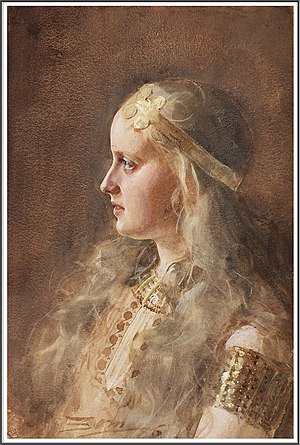
Jætte
Jættekvinden Gunlød, Suttungs datter, malet af Anders Zorn.
Jætter er en fællesbetegnelse for en række overnaturlige væsner fra den nordiske mytologi, som de spillede en afgørende rolle i. De blev hovedsageligt knyttet til den vilde natur og naturkræfter, som fx sne, kulde og ild. Deres hjemverden blev kaldt Jotunheim, og var en af de ni hjemverdner i den nordiske kosmologi. De optrådte ofte som guders og asers modstandere i myterne, men intet tyder på, at jætterne blev opfattet som entydigt onde væsner i før-kristen tid. De var snarere repræsentanter for den vilde og utæmmede natur. Og ligesom den både livgivende og destruktive natur kunne de derfor både være til hjælp og til skade for mennesker og guder. Af udseende kunne de både være helt utroligt smukke eller hæslige og frastødende.